Mihály Farkas

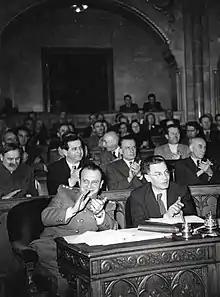
Farkas with Józef Révai in the parliament, 1950

He was Minister of National Defence from 9 September 1948 to 2 July 1953. He was one of the main instigators during the Rákosi era. In 1956 he was expelled from the party and convicted. He was released from prison in 1961 and spent his last years working as an editor and publisher in Budapest, where he died in 1965.